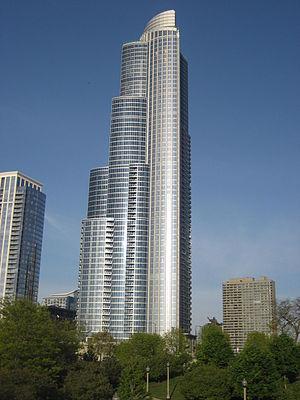
Le One Museum Park est un gratte-ciel de Chicago dans le quartier de Near South Side.